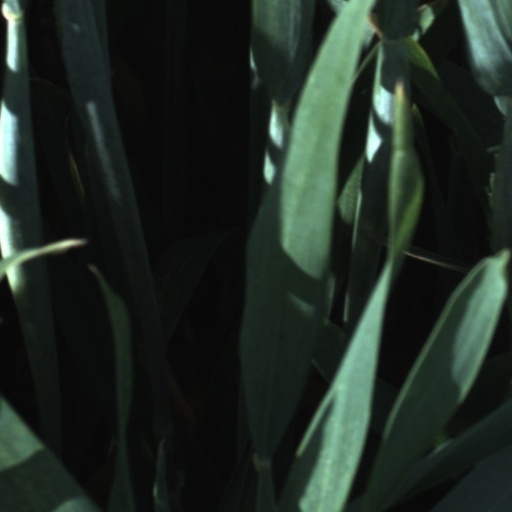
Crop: wheat